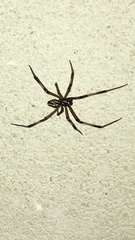
Species: Lactrodectus_hesperus